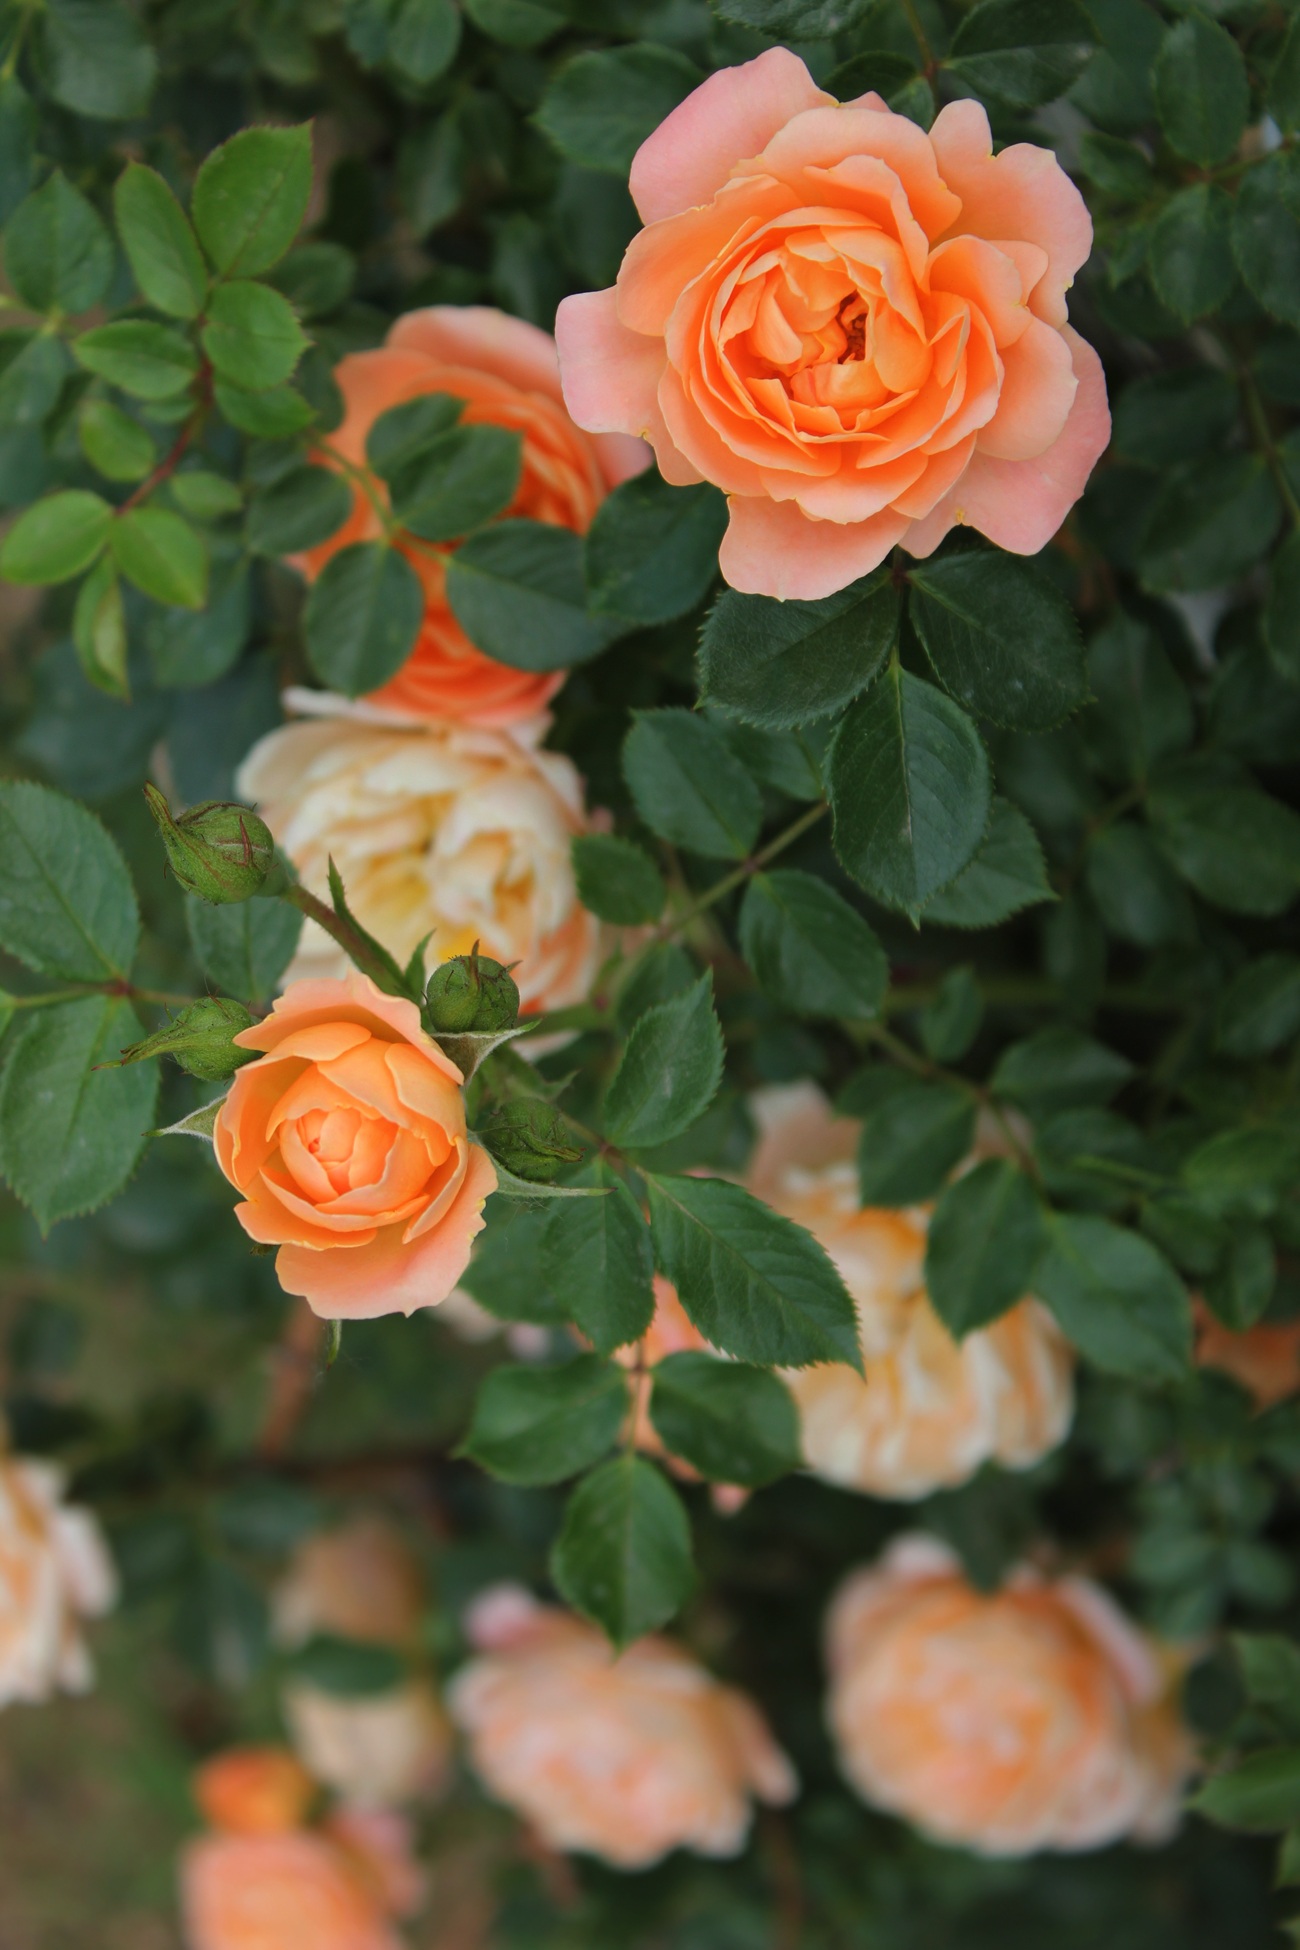
nature, plant, flower, rose, orange, garden, shrub, floribunda, flowering plant, garden roses, rose family, tea rose, land plant, rosa centifolia, rose order, austrian briar, rosa wichuraiana